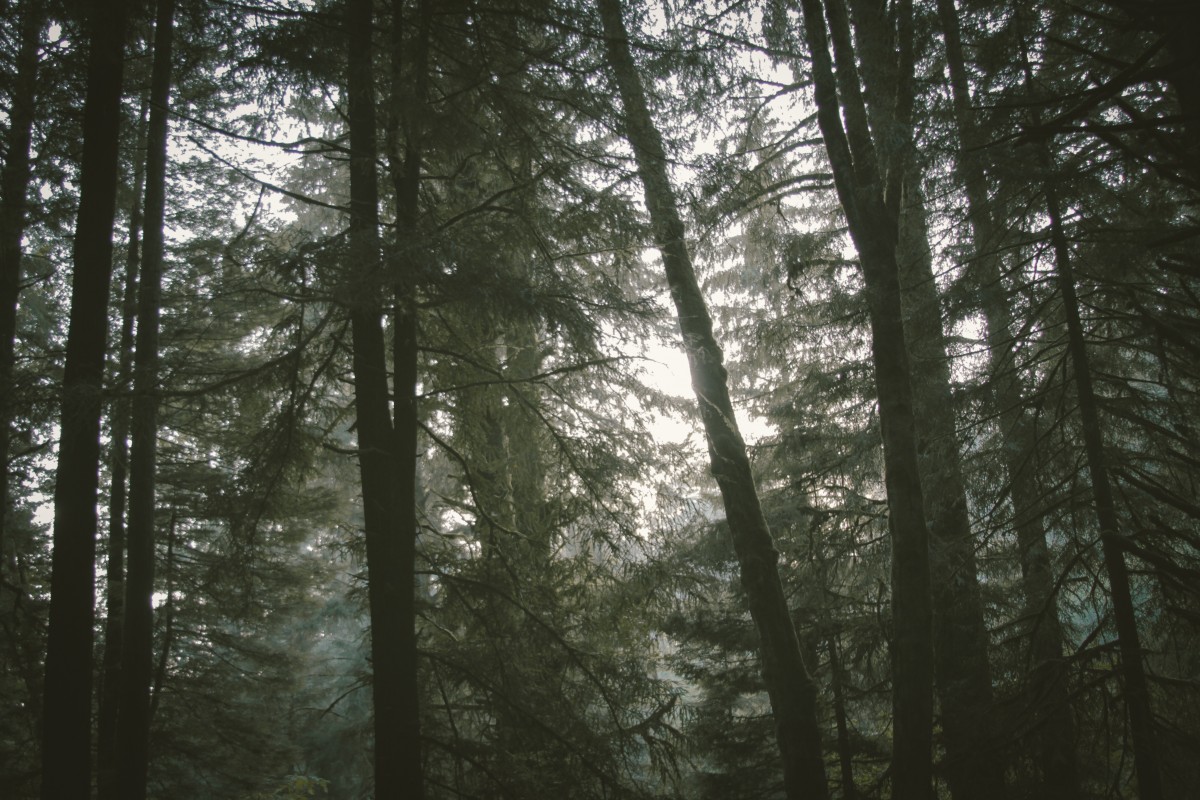
Tags: nature, wilderness, branch, fog, mist, sunlight, morning, leaf, spruce, rainforest, deciduous, grove, woodland, habitat, ecosystem, biome, old growth forest, natural environment, geographical feature, atmospheric phenomenon, woody plant, temperate broadleaf and mixed forest